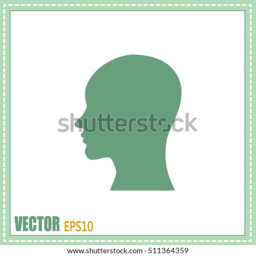
vector illustration of a silhouette head